Kastellet, Copenhagen

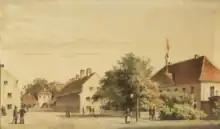
Kastellet in 1880 with Kommandantgården to the right

After the Swedish siege of Copenhagen (1658–1660) the Dutch engineer Henrik Rüse was called in to help rebuild and extend the construction. The fortification was named "Citadellet Frederikshavn", but it is better known as Kastellet ("the Citadel").